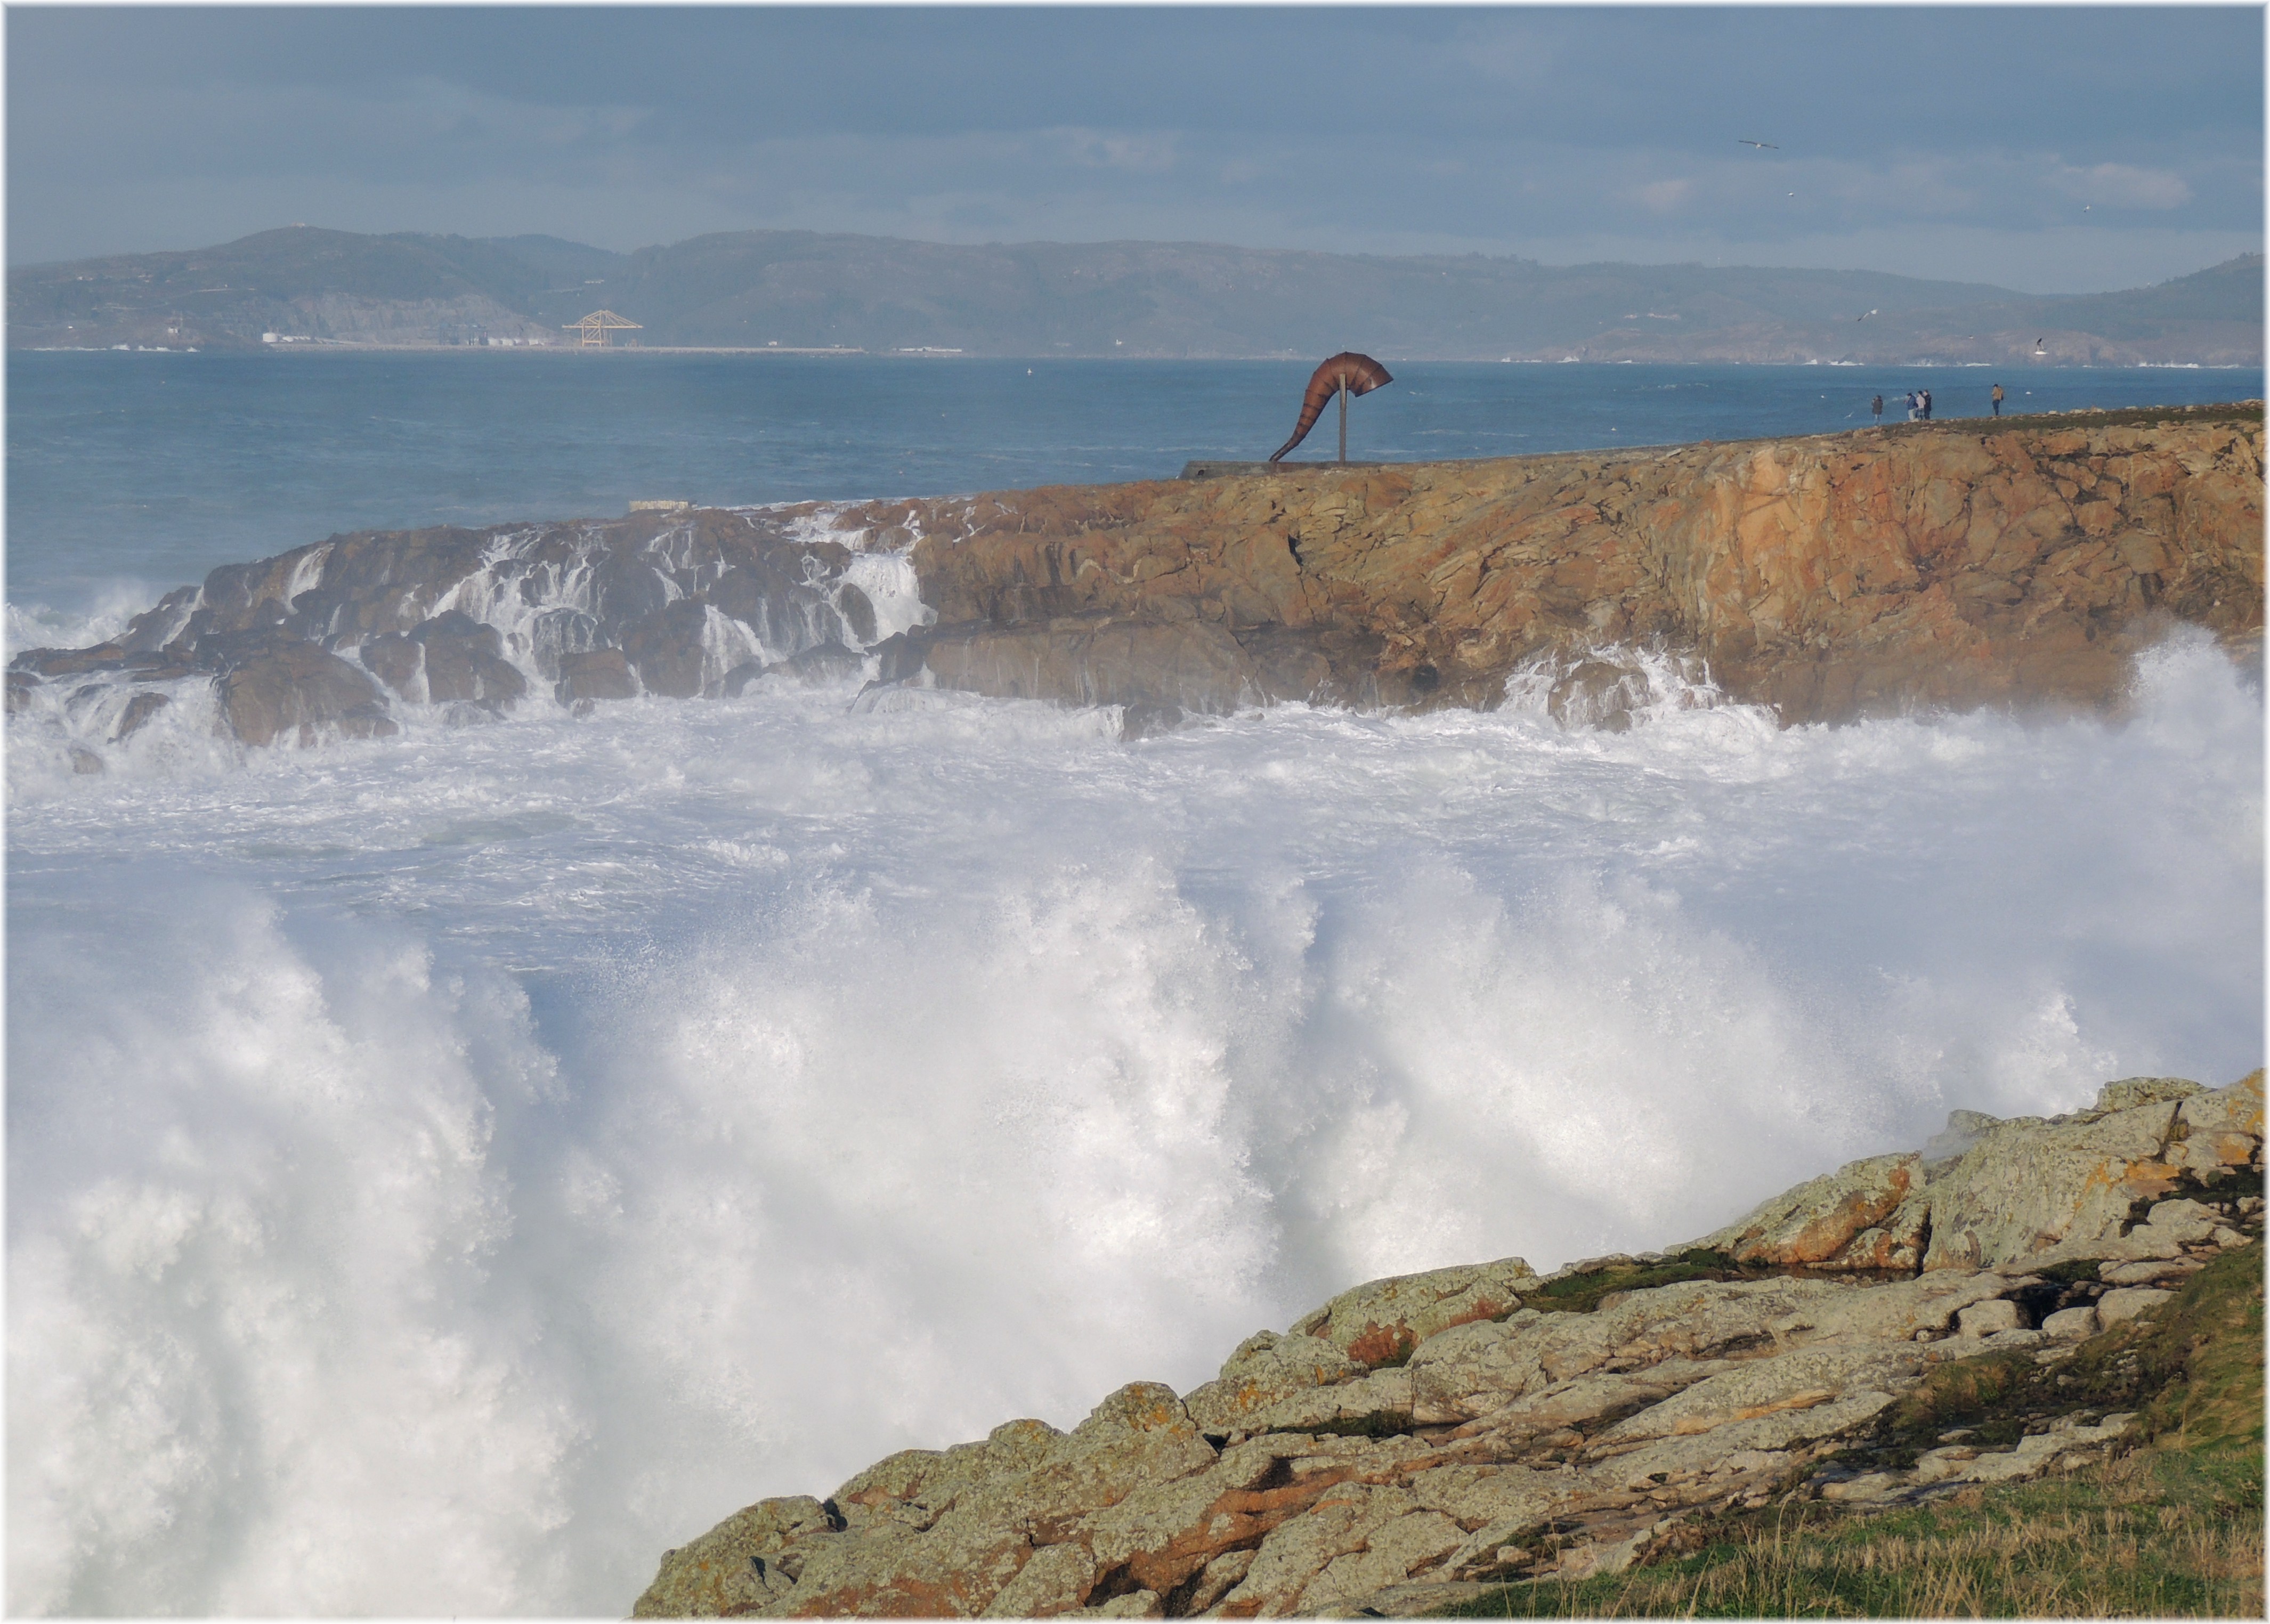
sea, coast, water, rock, ocean, shore, wave, cliff, cove, extreme sport, terrain, body of water, cape, geological phenomenon, wind wave